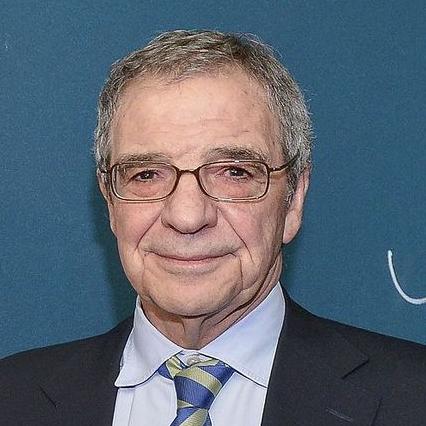
Age: 65